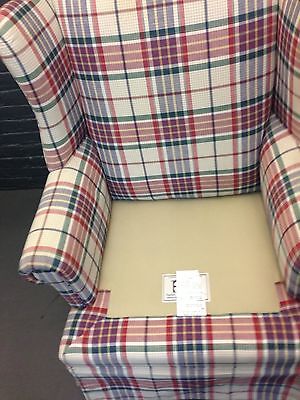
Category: chair